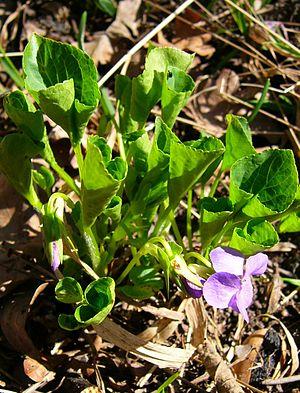
Cette liste de Tracheophyta de Bosnie-Herzégovine, ainsi que d’espèces introduites est un aperçu incomplet d’espèces de mousses, de fougères, de gymnospermes et d’angiospermes citées dans la littérature disponible en langues bosniaque, croate, serbe et serbo-croate. Cet aperçu n’inclue pas des espèces cultivées ni celles occasionnellement introduites.